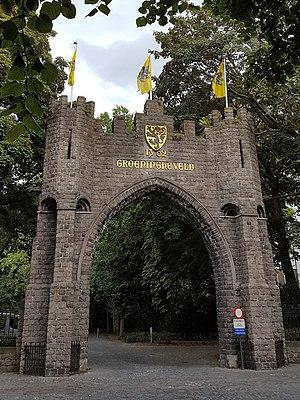
La porte de Groeninghe a été conçue par l'architecte brugeois Jos. Viérin et inaugurée le 11 juillet 1909.
Le monument de Groeninghe est un mémorial situé à Courtrai, en Belgique. Il a été érigé à l'occasion du 600ᵉ anniversaire de la victoire flamande à la bataille des Éperons d'or, le 11 juillet 1302. Il se trouve dans le parc de Groeninghe, sur le lieu historique de la bataille. Ses sculptures sont l’œuvre de Godefroid Devreese.